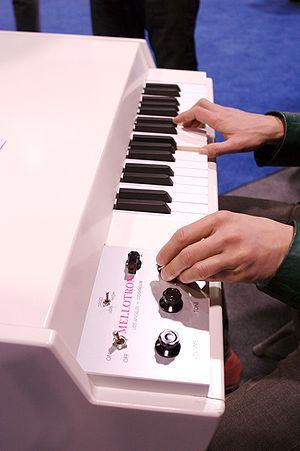
Sing This All Together est une chanson des Rolling Stones en deux parties parues en ouverture et en fermeture de la face A de l'album Their Satanic Majesties Request en 1967.
Magical Mystery Tour est le 9ᵉ album studio des Beatles, sorti le 27 novembre 1967 aux États-Unis parallèlement au film éponyme, tandis que la version britannique mise en vente le 8 décembre 1967, est un double maxi de la bande originale contenant les six titres liés au film. La bande originale est composée de six pièces composées et enregistrées durant l'été et l'automne 1967, dans la foulée du succès de Sgt. Pepper's Lonely Hearts Club Band et de la mort de Brian Epstein.
Strawberry Fields Forever est une chanson des Beatles, parue en 1967. Écrite par John Lennon, elle est cependant créditée Lennon/McCartney, comme tous les morceaux des Beatles composés par l'un ou l'autre.
Le mellotron est un instrument de musique polyphonique à clavier qui produit des sons préalablement enregistrés sur des bandes magnétiques. Il est largement utilisé dans les années 1960 et 1970, notamment par les formations de rock progressif.
Their Satanic Majesties Request est le sixième album studio des Rolling Stones sorti en Grande-Bretagne et le huitième sorti aux États-Unis.
Space Oddity est une chanson écrite et interprétée par David Bowie. Elle a paru en single en juillet 1969 au Royaume-Uni sur le label Philips Records, puis sur le deuxième album studio du chanteur, David Bowie, au mois de novembre.
Flying est une pièce instrumentale des Beatles qui paraît pour la première fois sur l'album de 1967 Magical Mystery Tour. C'est une des très rares chansons écrites par les quatre Beatles, John Lennon, Paul McCartney, George Harrison et Ringo Starr. Elle est issue de nombreux bœufs dans l'optique de composer la bande originale de leur film à venir, et composée de façon progressive et anarchique.